Chalakkudikkaran Changathi

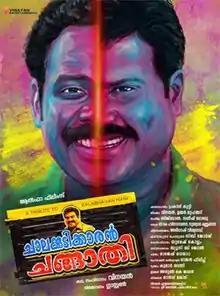
Theatrical release poster

Chalakkudikkaran Changathi is a 2018 Indian Malayalam-language drama film directed by Vinayan and written by Ummer Muhammed from a story by Vinayan. It stars Senthil Krishna, Honey Rose, Dharmajan Bolgatty, and Salim Kumar. The film was inspired by the life story of Kalabhavan Mani.